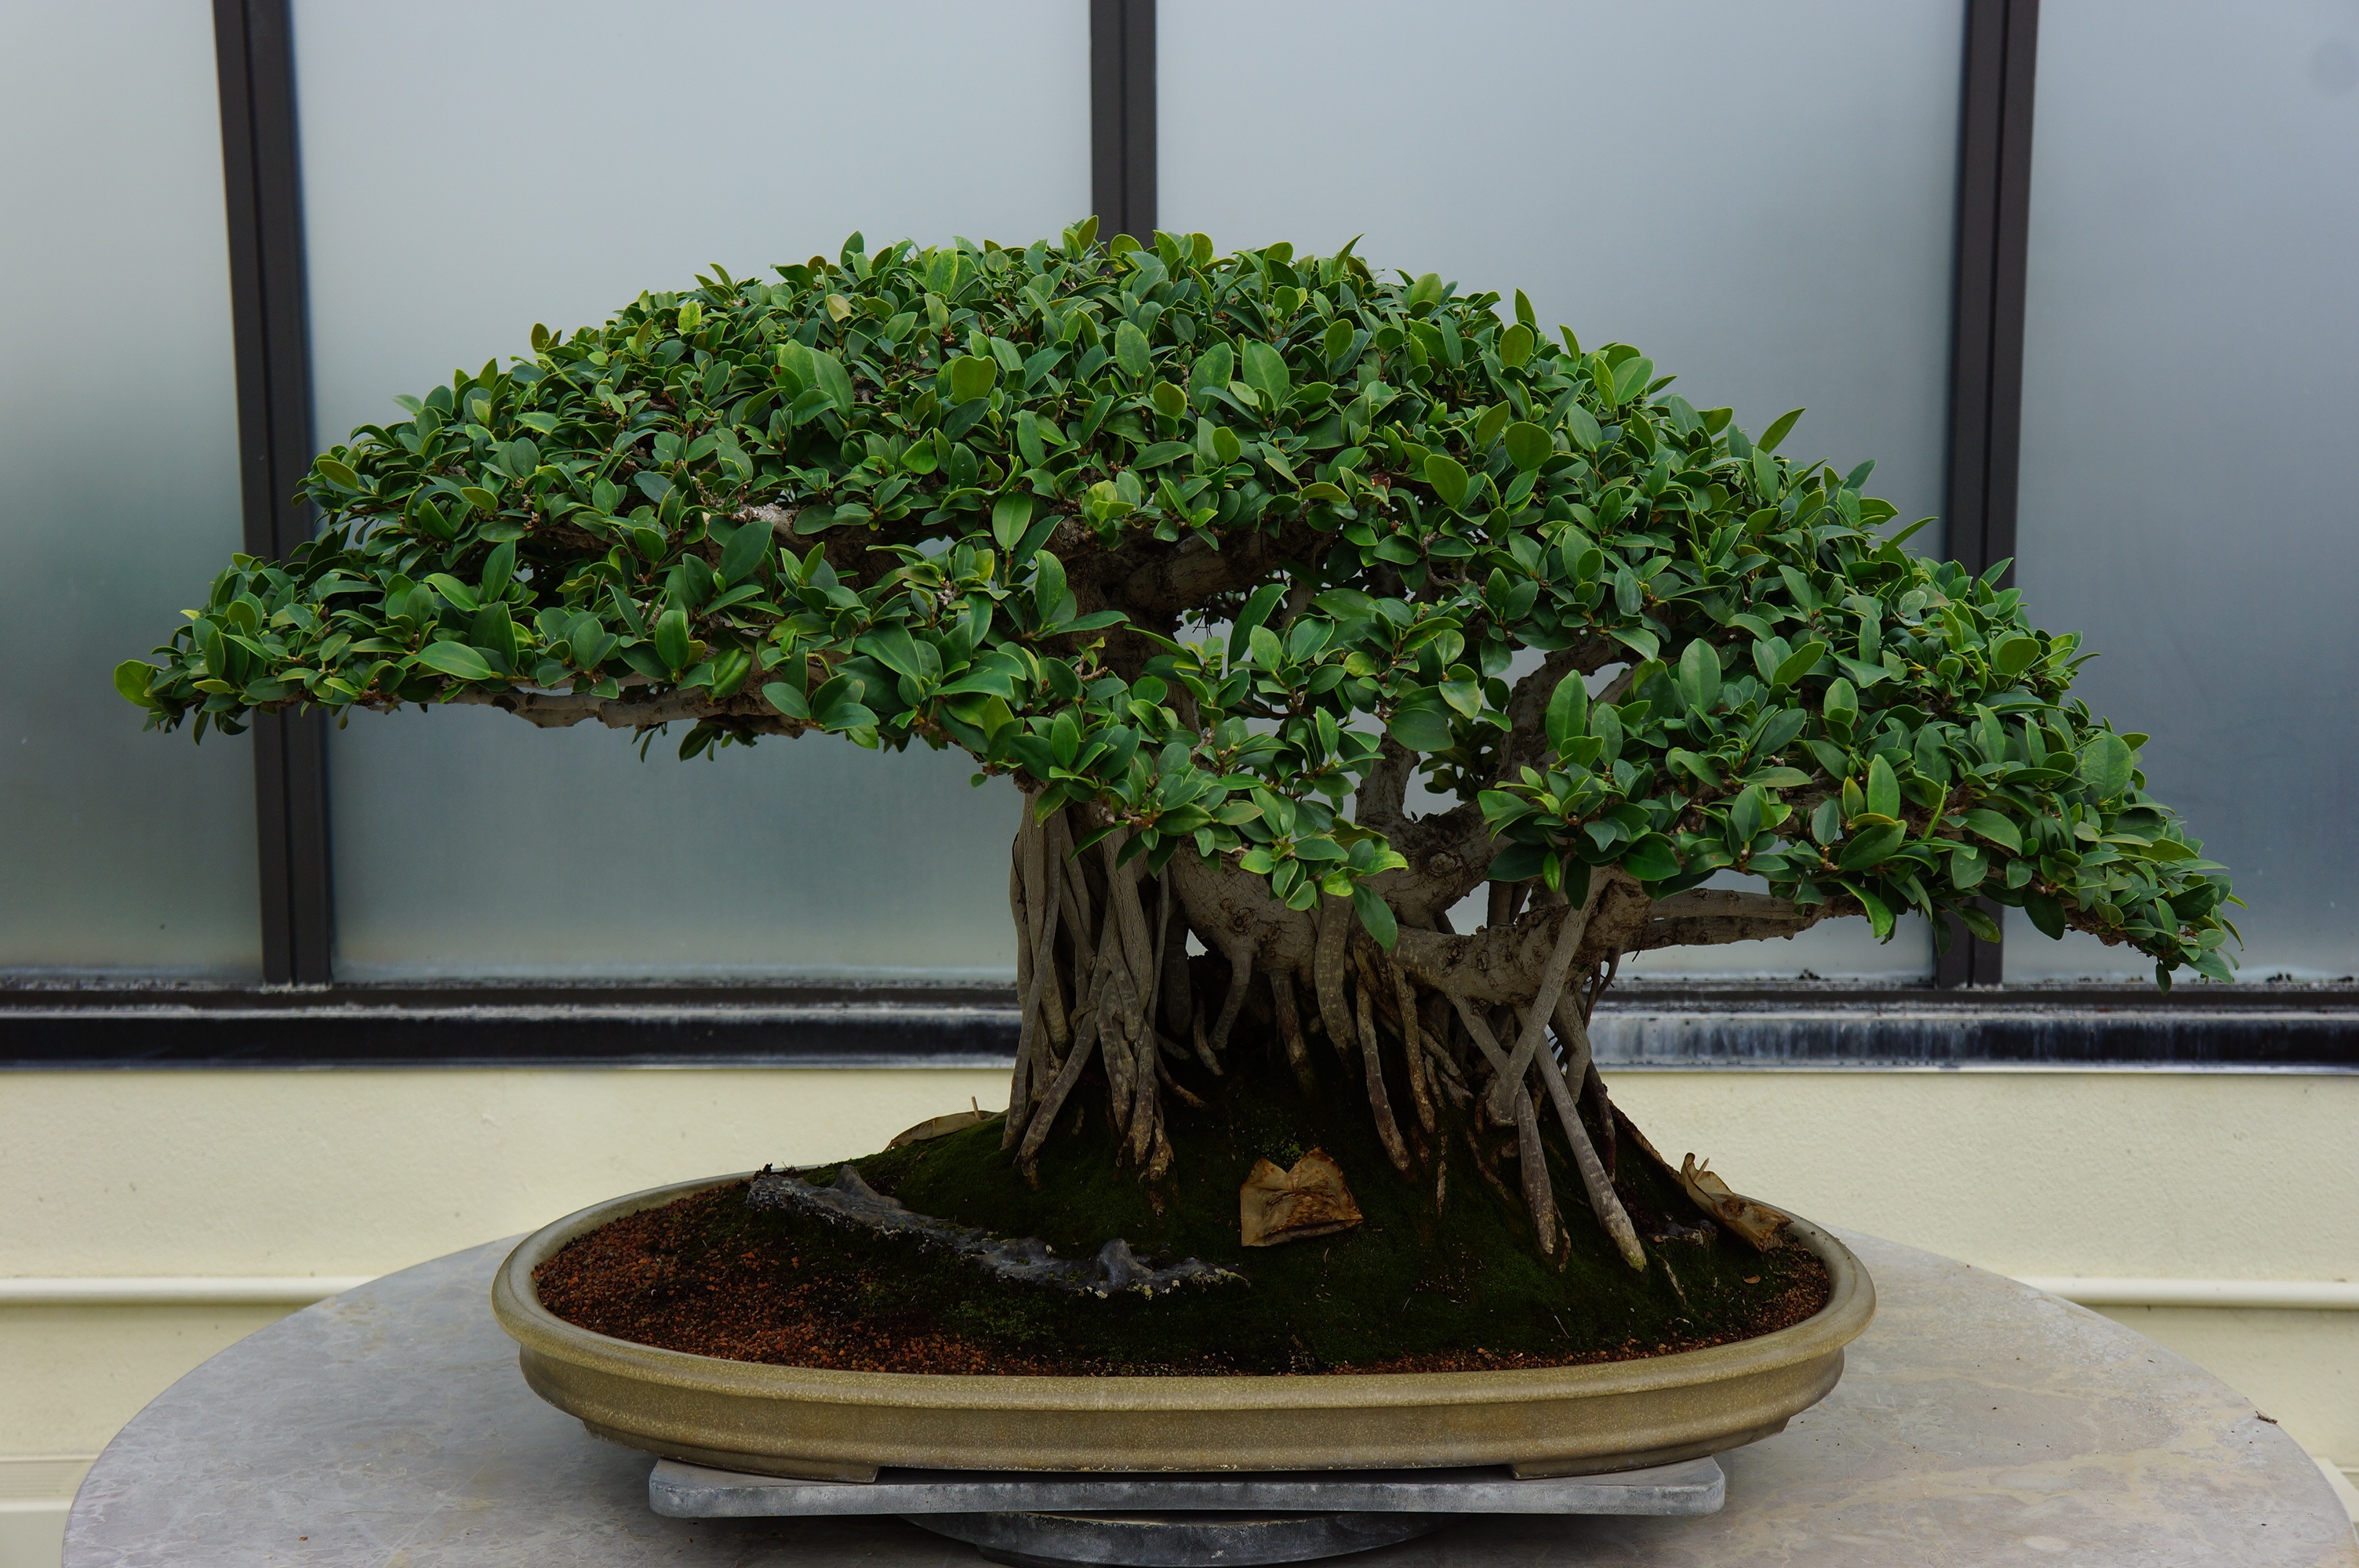
tree, nature, growth, plant, green, produce, small, care, houseplant, potted, gardening, shrub, little, bonsai, flowering plant, land plant, sageretia theezans